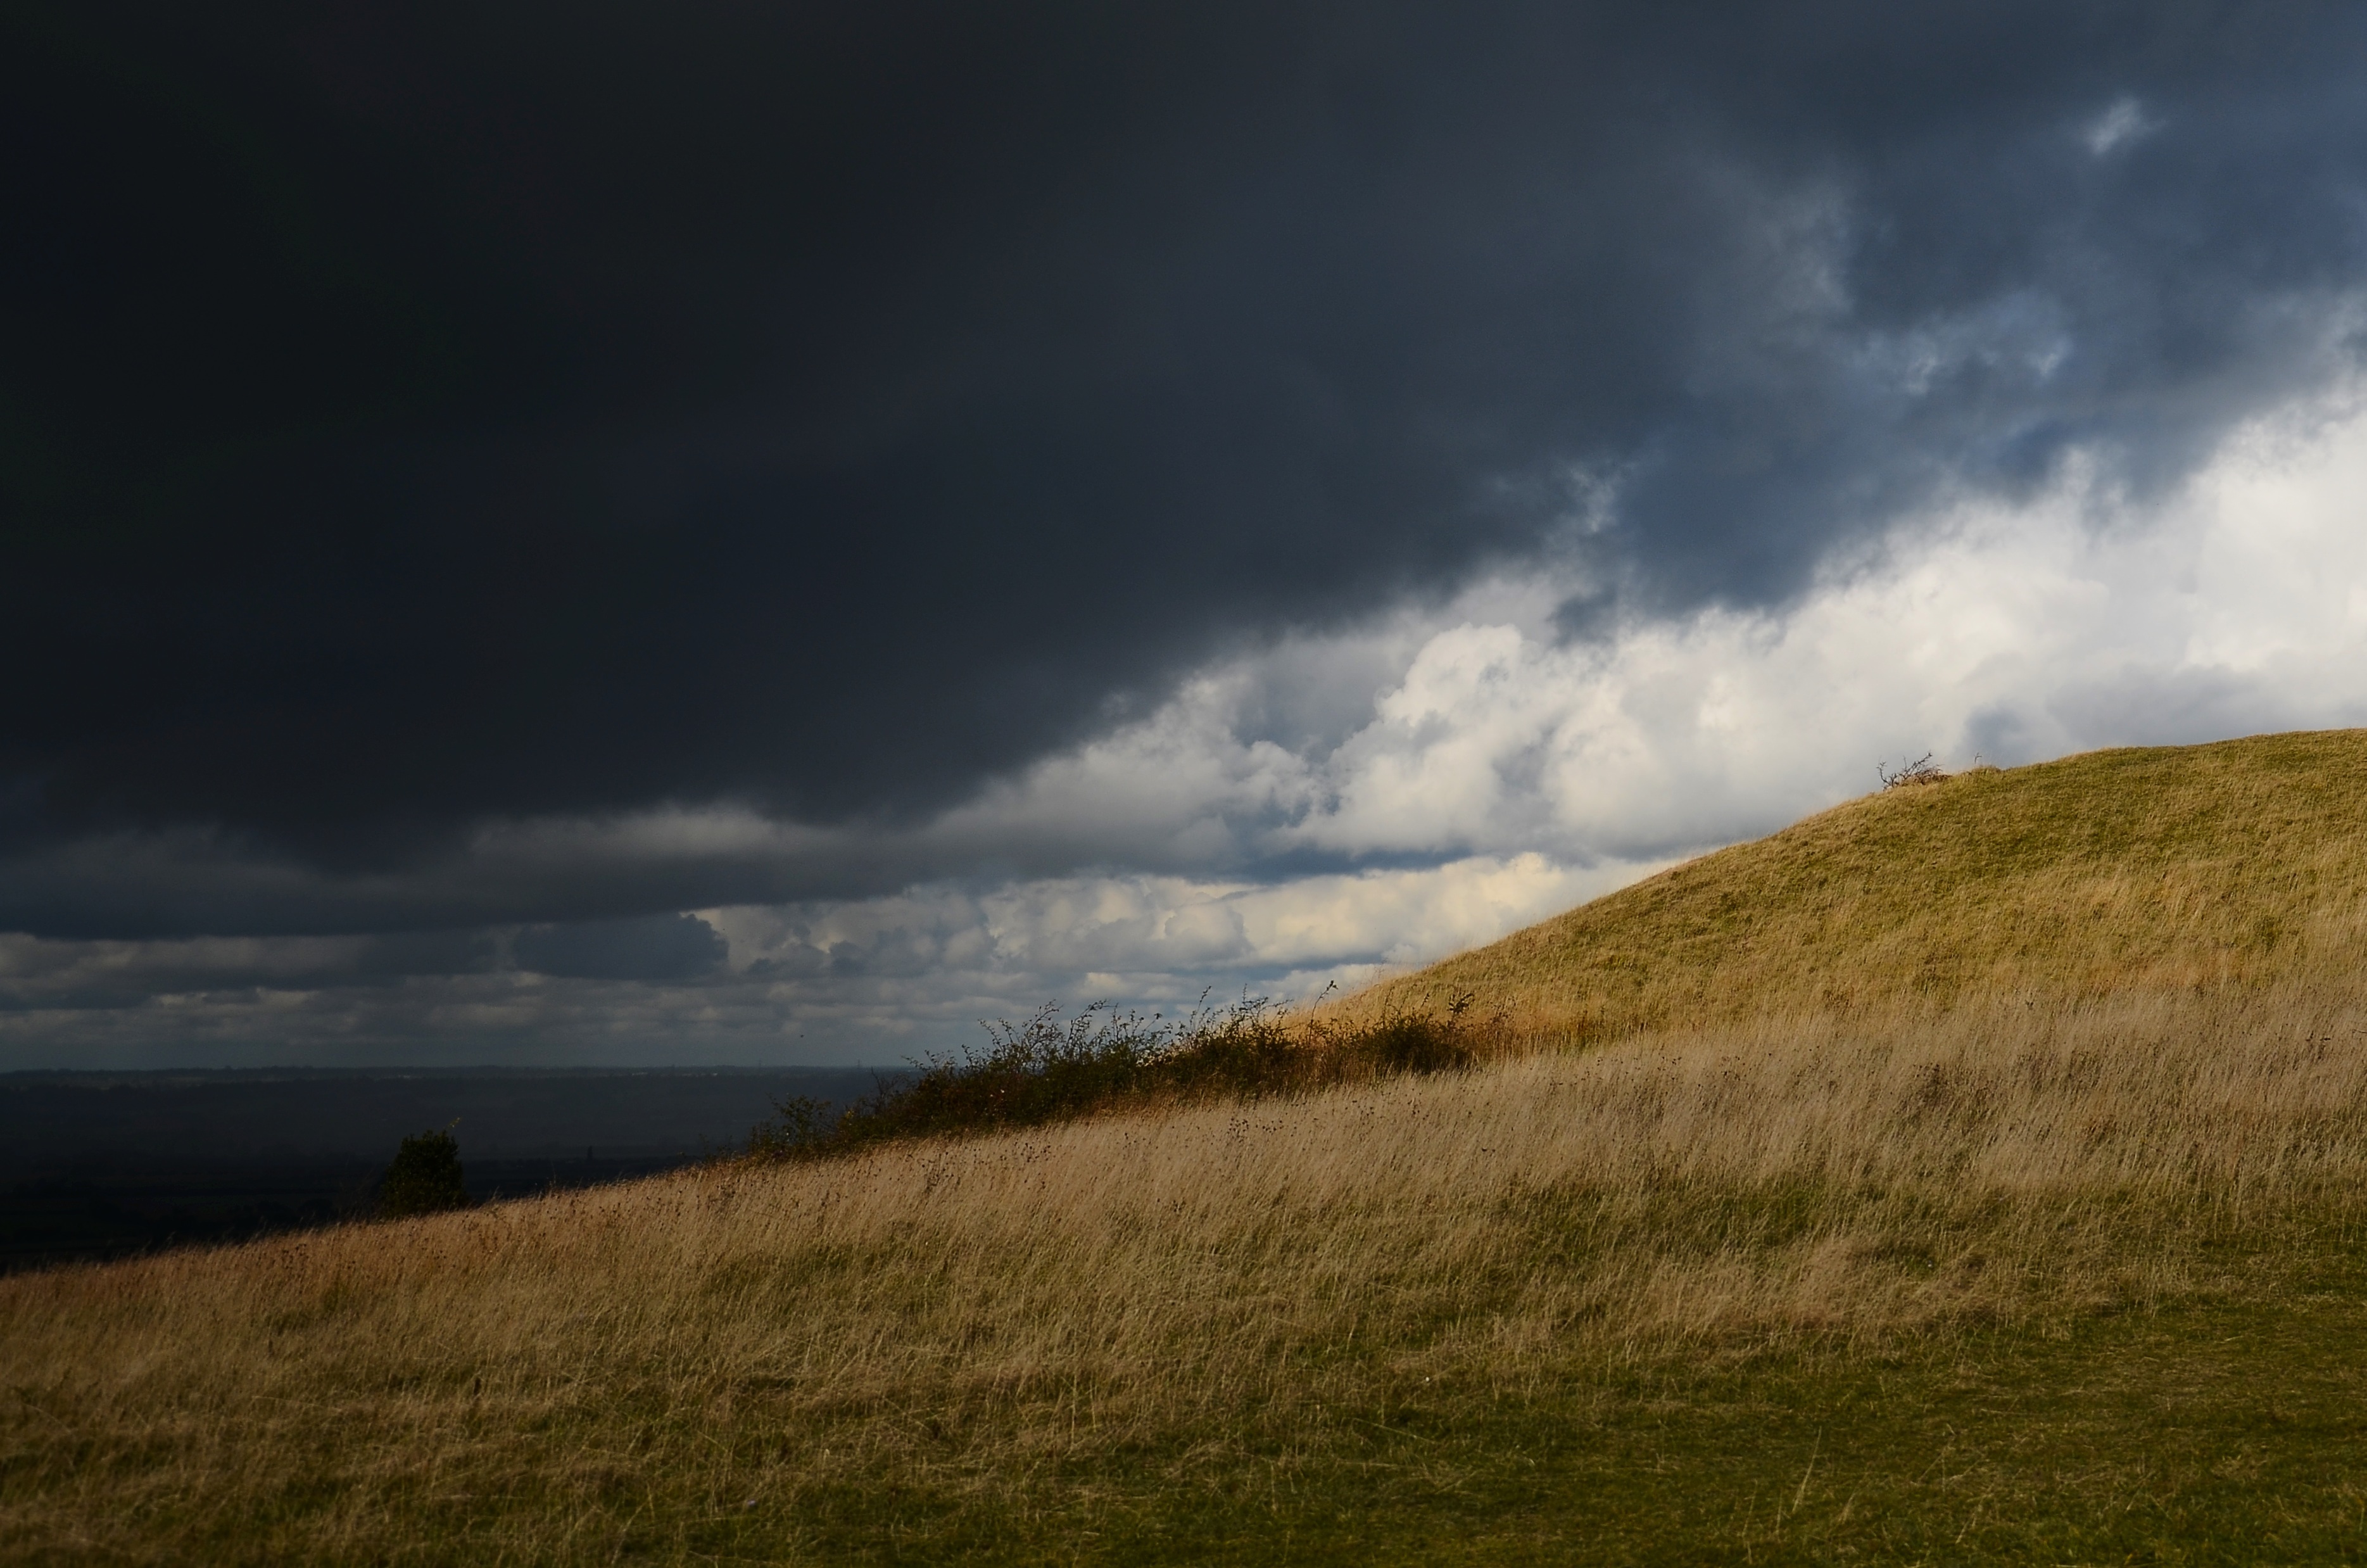
landscape, sea, nature, grass, horizon, mountain, cloud, sky, field, prairie, sunlight, morning, hill, wind, dawn, atmosphere, dusk, weather, storm, plain, grassland, thunderstorm, loch, meteorological phenomenon, atmospheric phenomenon